Augusta International Raceway

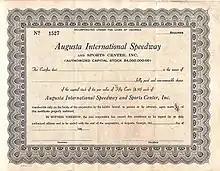
Augusta International Speedway stock certificate

In 2001, the Augusta International Raceway Preservation Society (AIRPS), a 501c3 non profit, was formed to document the former Augusta International Speedway complex and work with local officials to develop the former 8-track racing complex into Diamond Lakes Regional Park. The Society sponsors the 5Wkids Outdoor Learning Area adjacent to the Diamond Lakes Community Center/Library Complex and dedicated a portion of this area as the Rex White Motorsports Memorial Plaza – Home To 5Wkids Outdoor Learning Area in September 2017. This outdoor green space for learning, which contains the memorial and seating for an entire classroom of young folks, will be used to educate by using the 5W's of learning: "Who, What, When, Where, Why?" The Augusta International Raceway Preservation Society can be reached at: AIRPS PO Box 212248 Martinez, Georgia 30917 USA